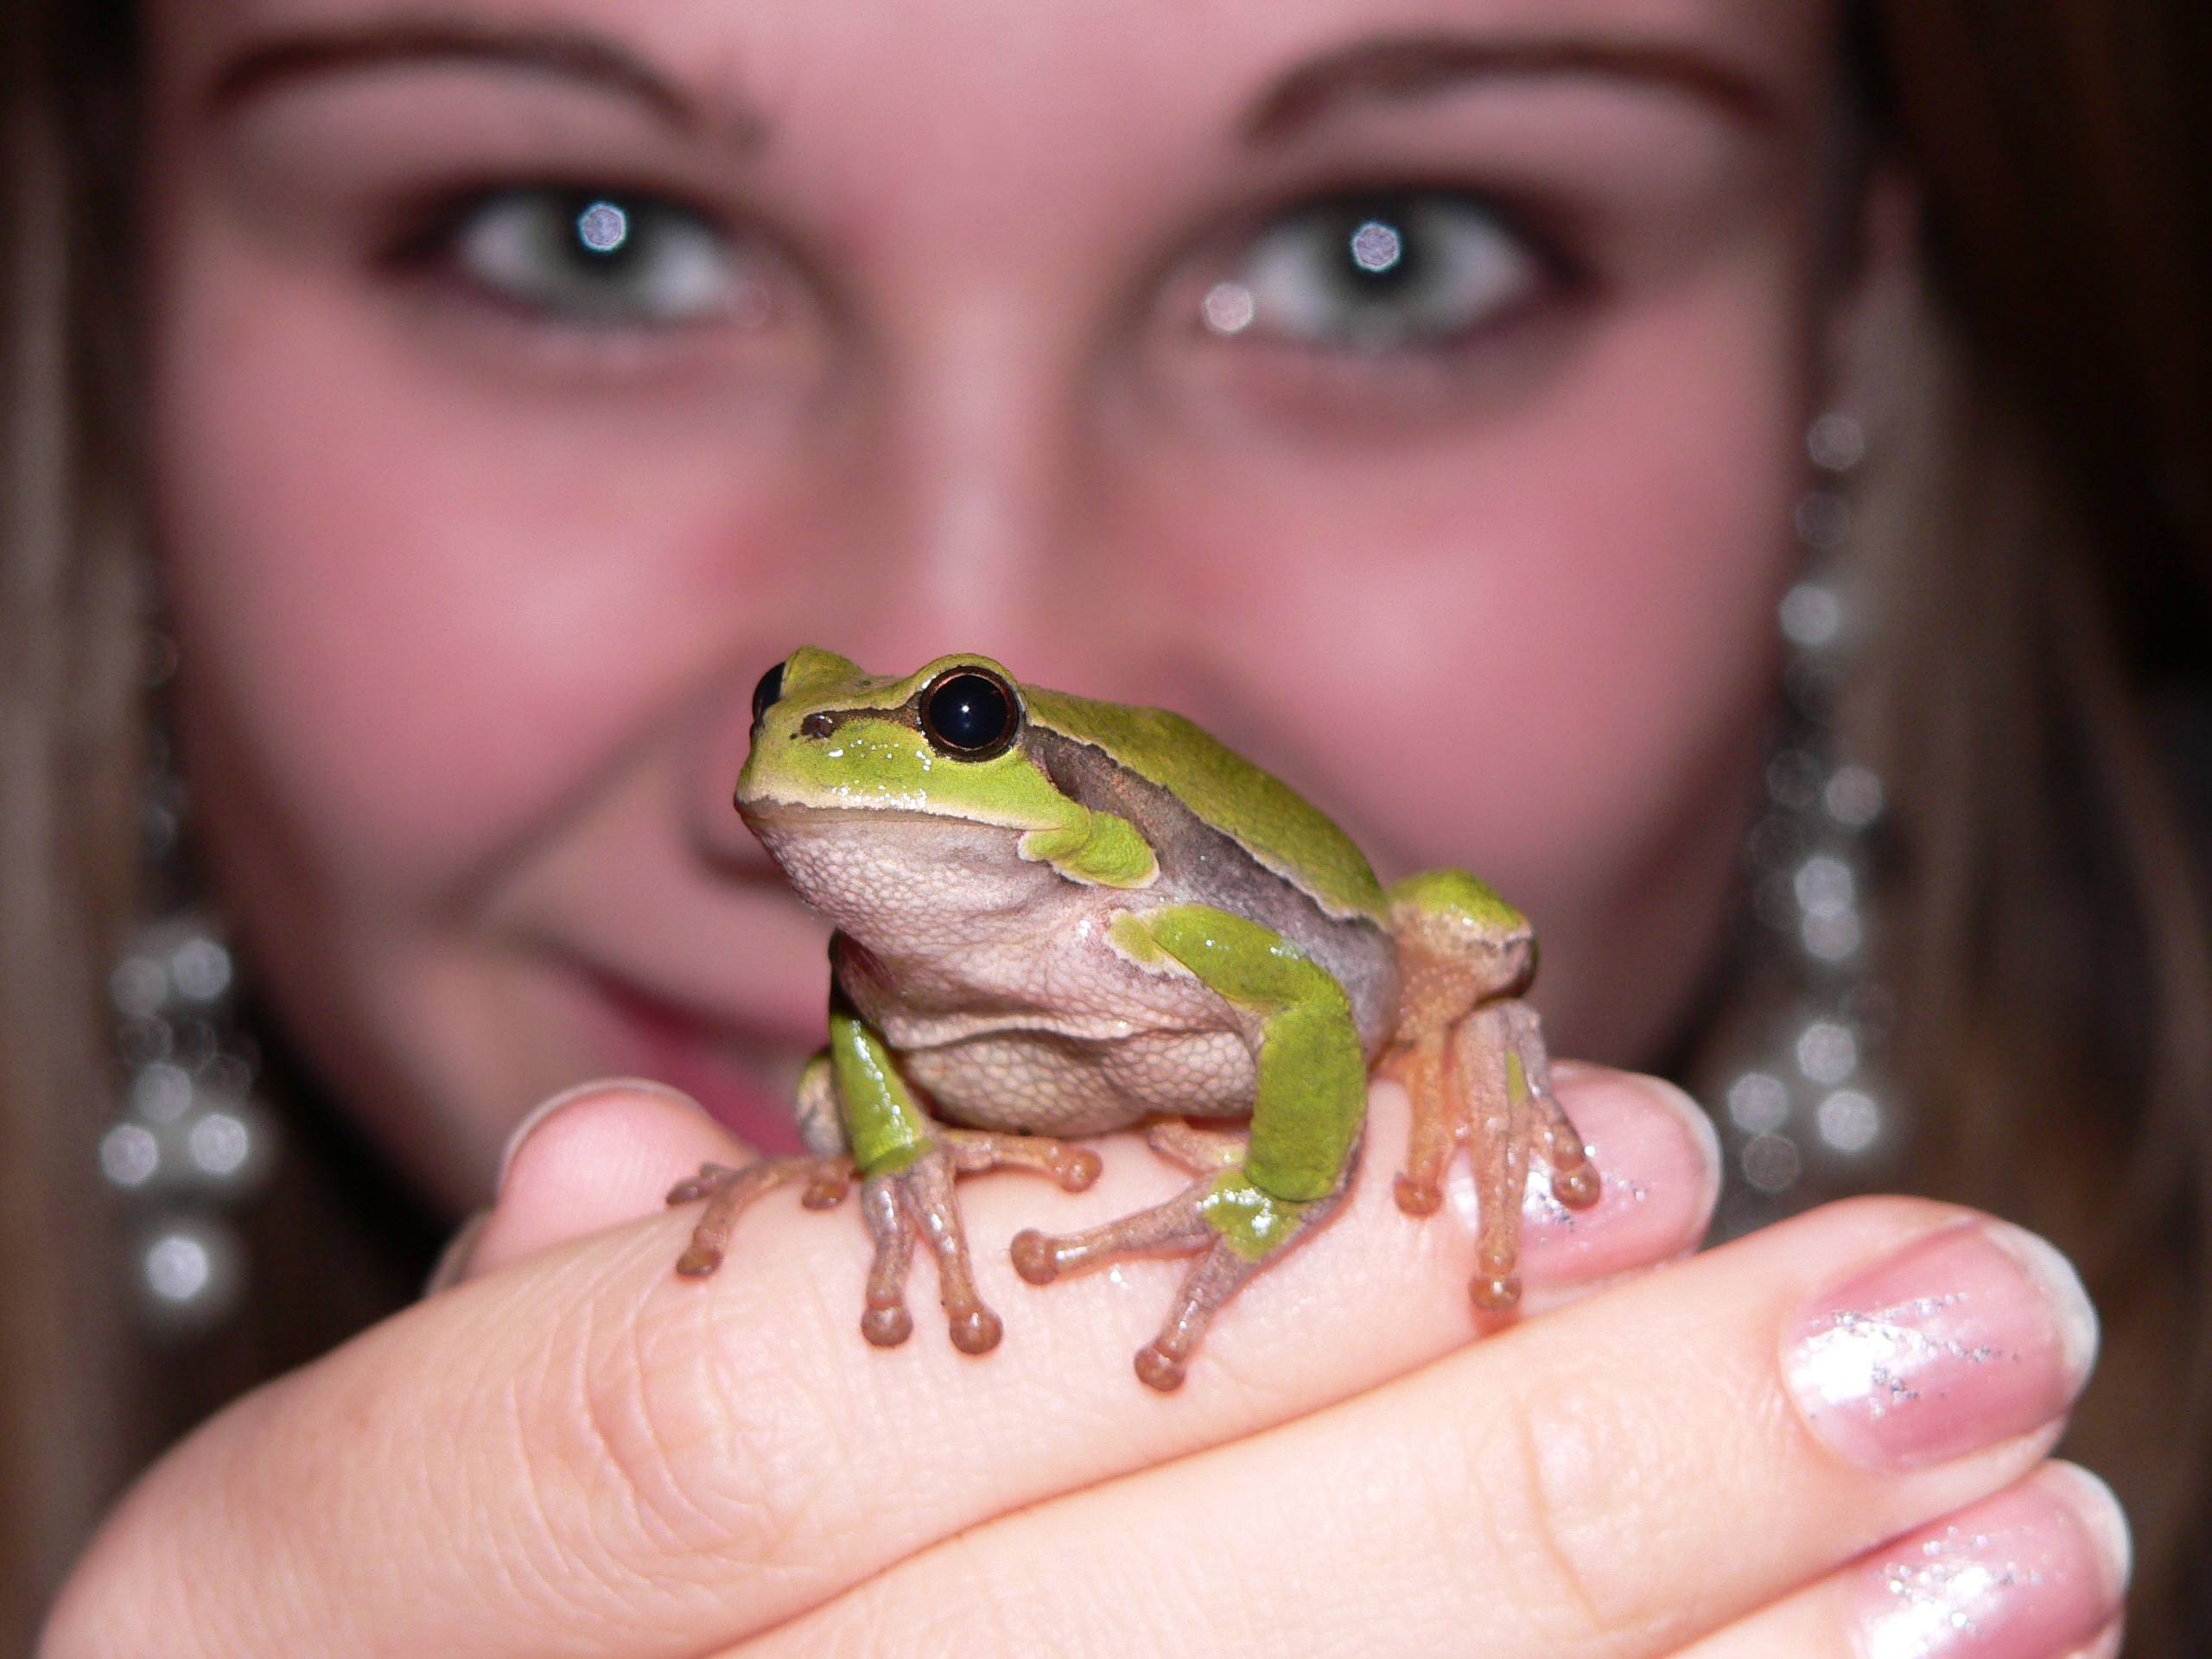
hand, girl, finger, green, frog, amphibian, fauna, tree frog, close up, nose, eye, head, skin, vertebrate, macro photography, frog prince